Free Ride (2013 film)

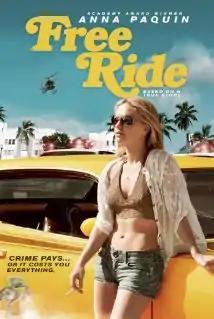
Film poster

Free Ride is a 2013 American crime drama film directed and written by Shana Betz, based on her childhood experiences growing up in Fort Lauderdale, Florida. The film stars Anna Paquin (who also served as producer), alongside Drea de Matteo, Liana Liberato, and Cam Gigandet in supporting roles.